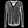
Label: T - shirt / top